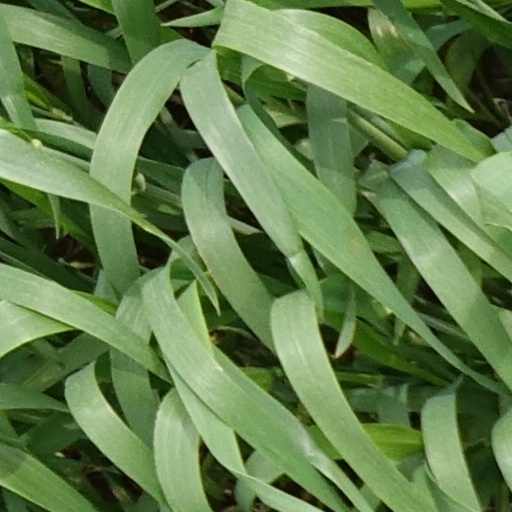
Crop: wheat